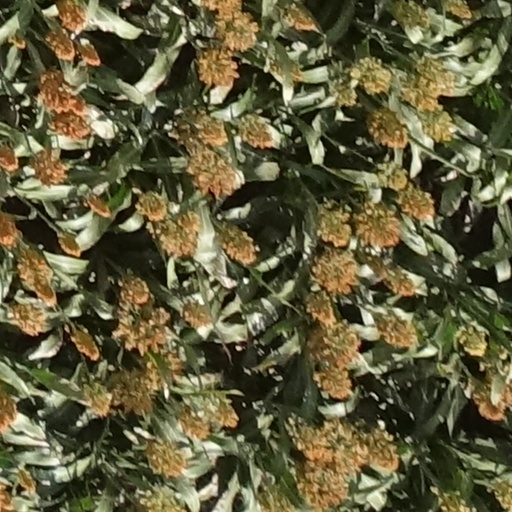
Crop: sorghum